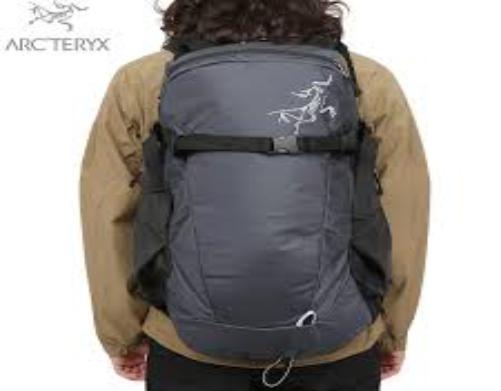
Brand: Arc'teryx
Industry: Clothes